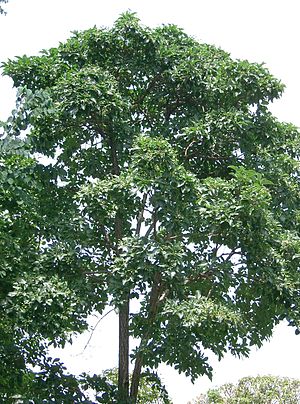
Kinesisk sneflokketræ
Kinesisk Sneflokketræ er en tropisk busk, der i Danmark anvendes i haver.